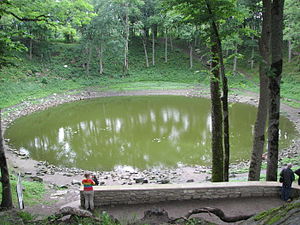
Søer i Estland
Meteoritkrateret Kaali järv i 2007
Dette er en liste over søer i Estland.